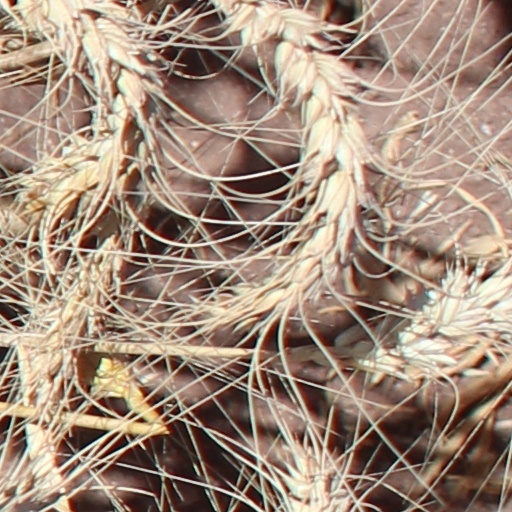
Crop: wheat